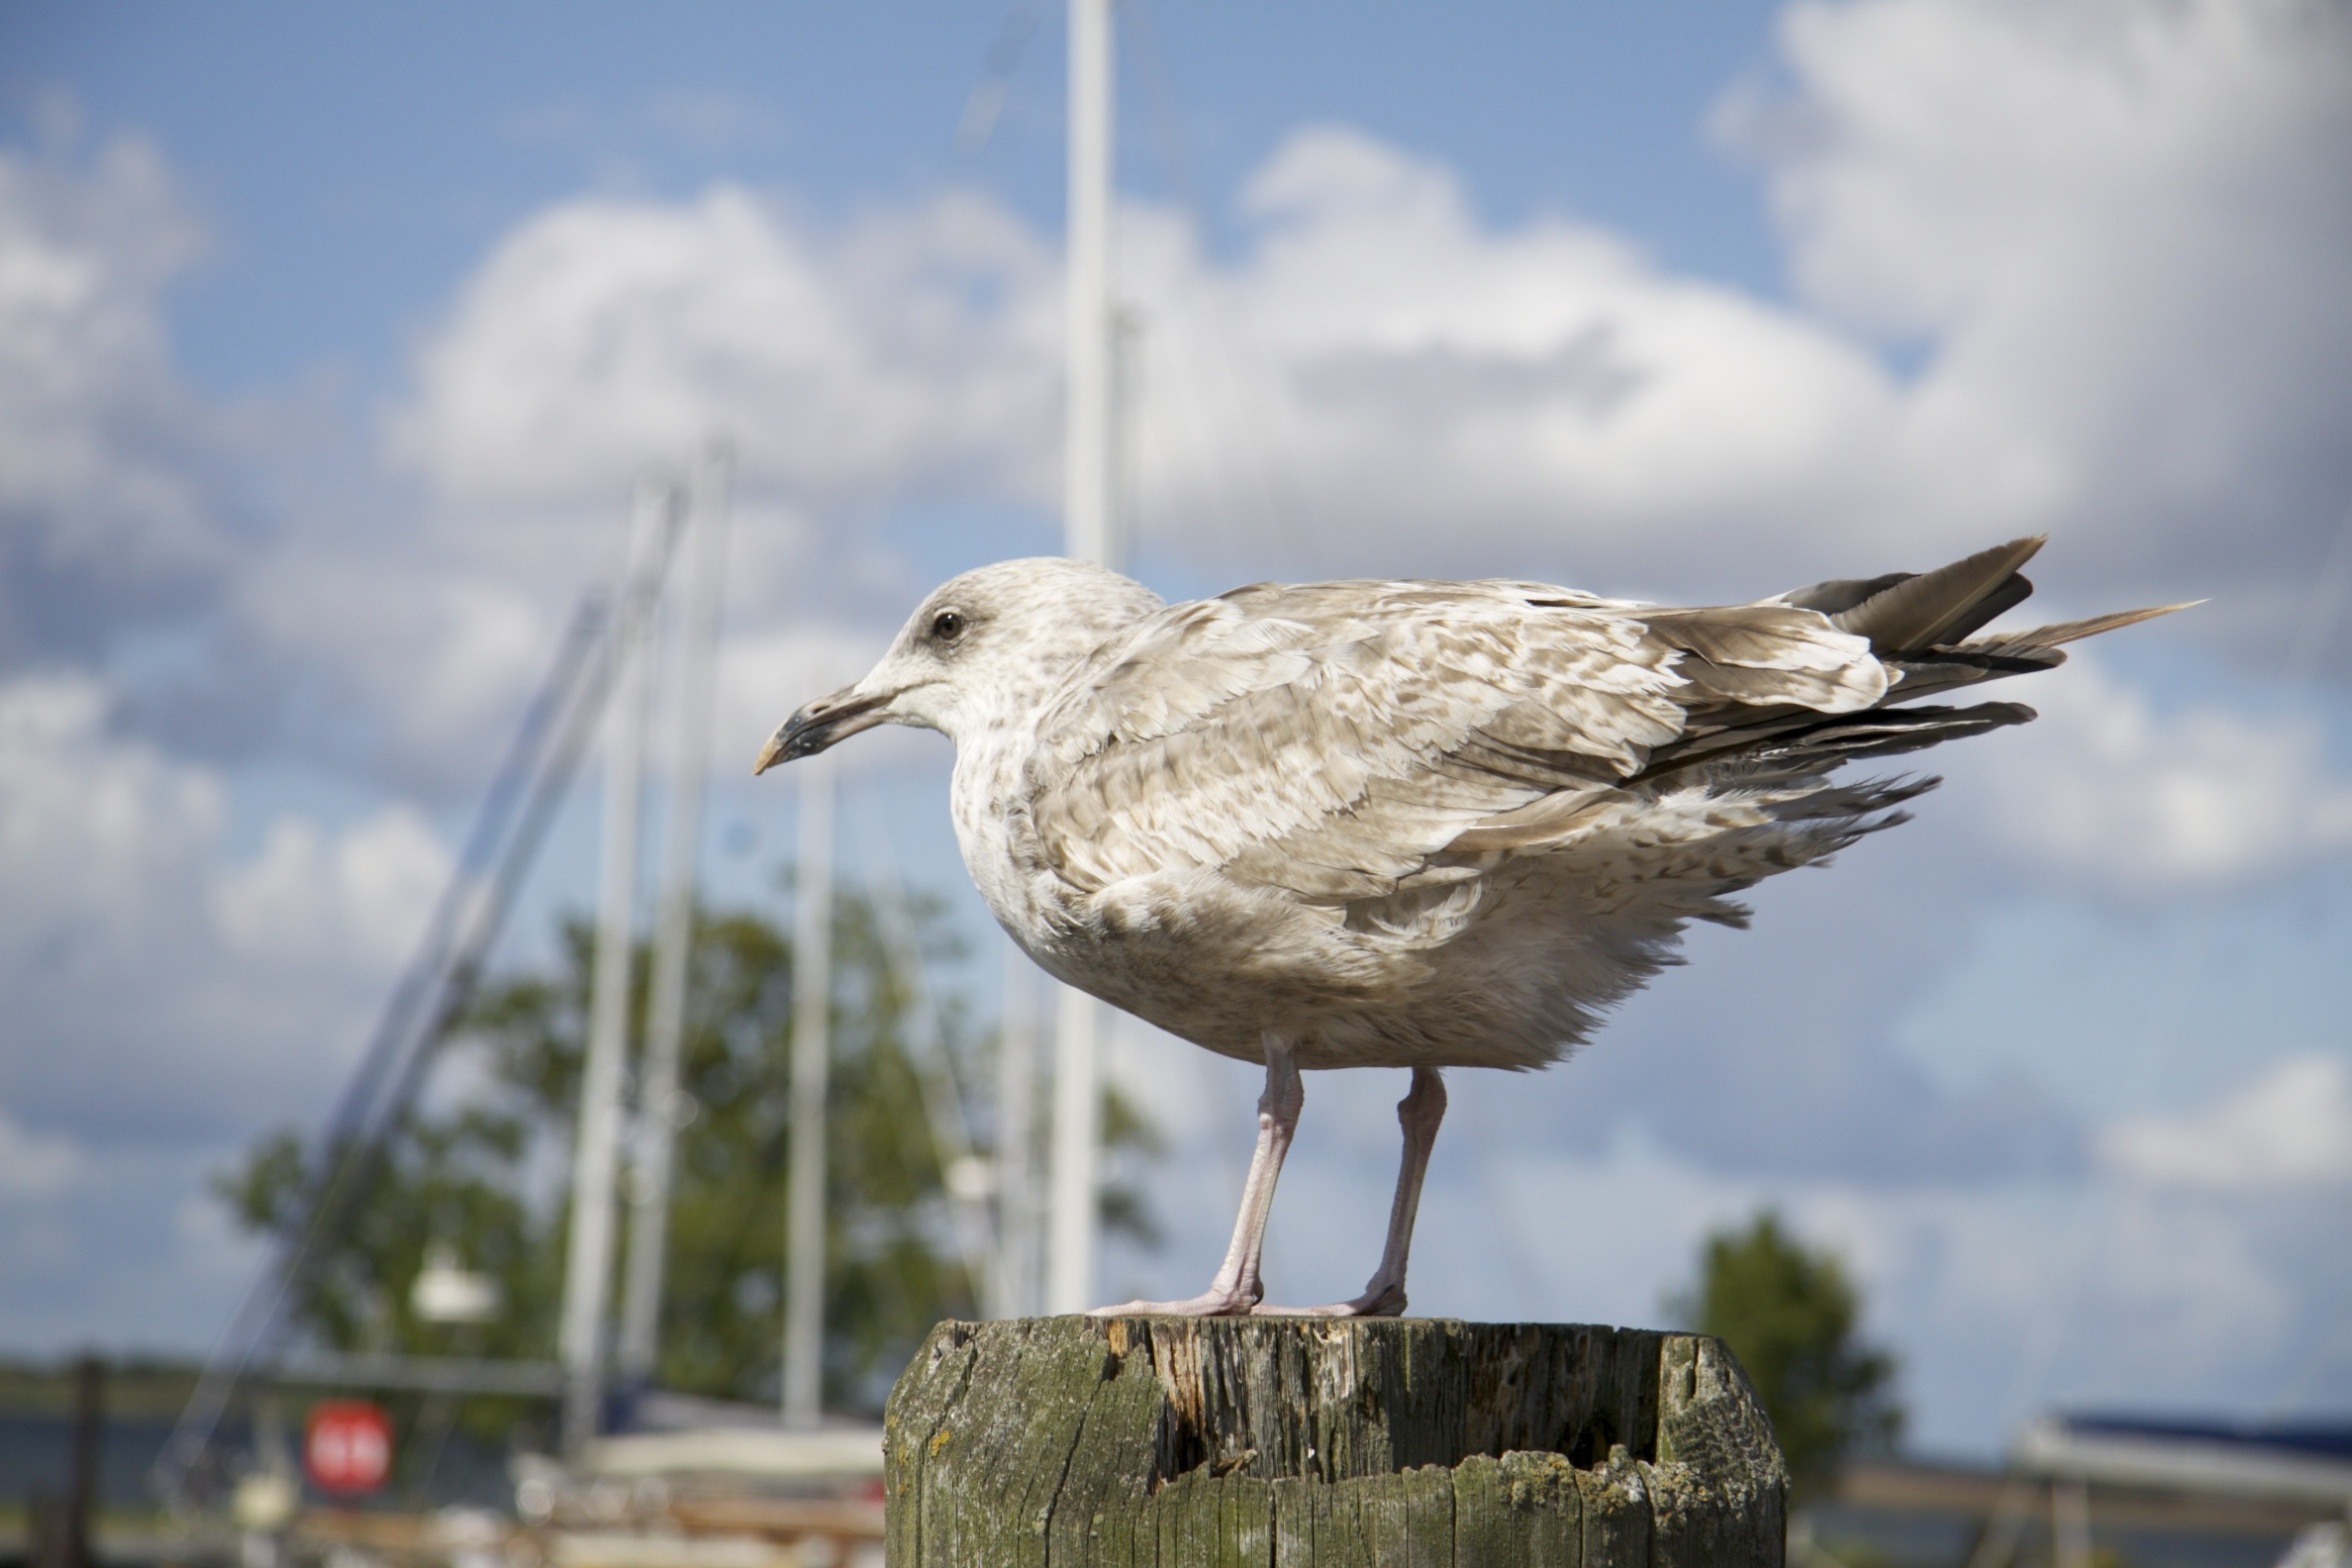
sea, nature, bird, wing, seabird, fly, seagull, wildlife, gull, holiday, fauna, animals, vertebrate, shorebird, charadriiformes, european herring gull